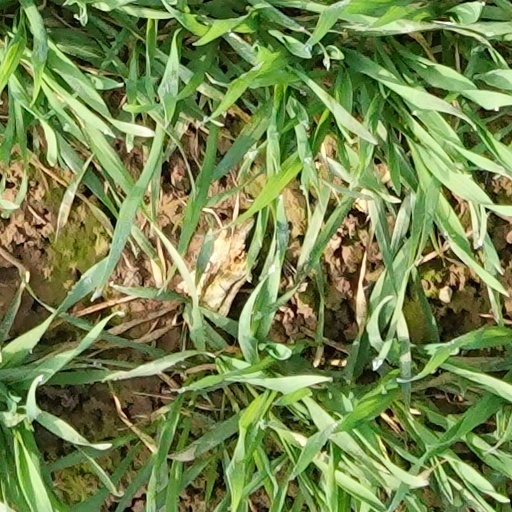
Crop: wheat